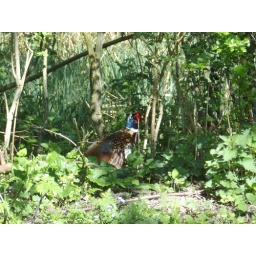
A male pheasant in fine spring plumage spotted in the woods adjacent to the Norwich Camping and Caravan Club campsite